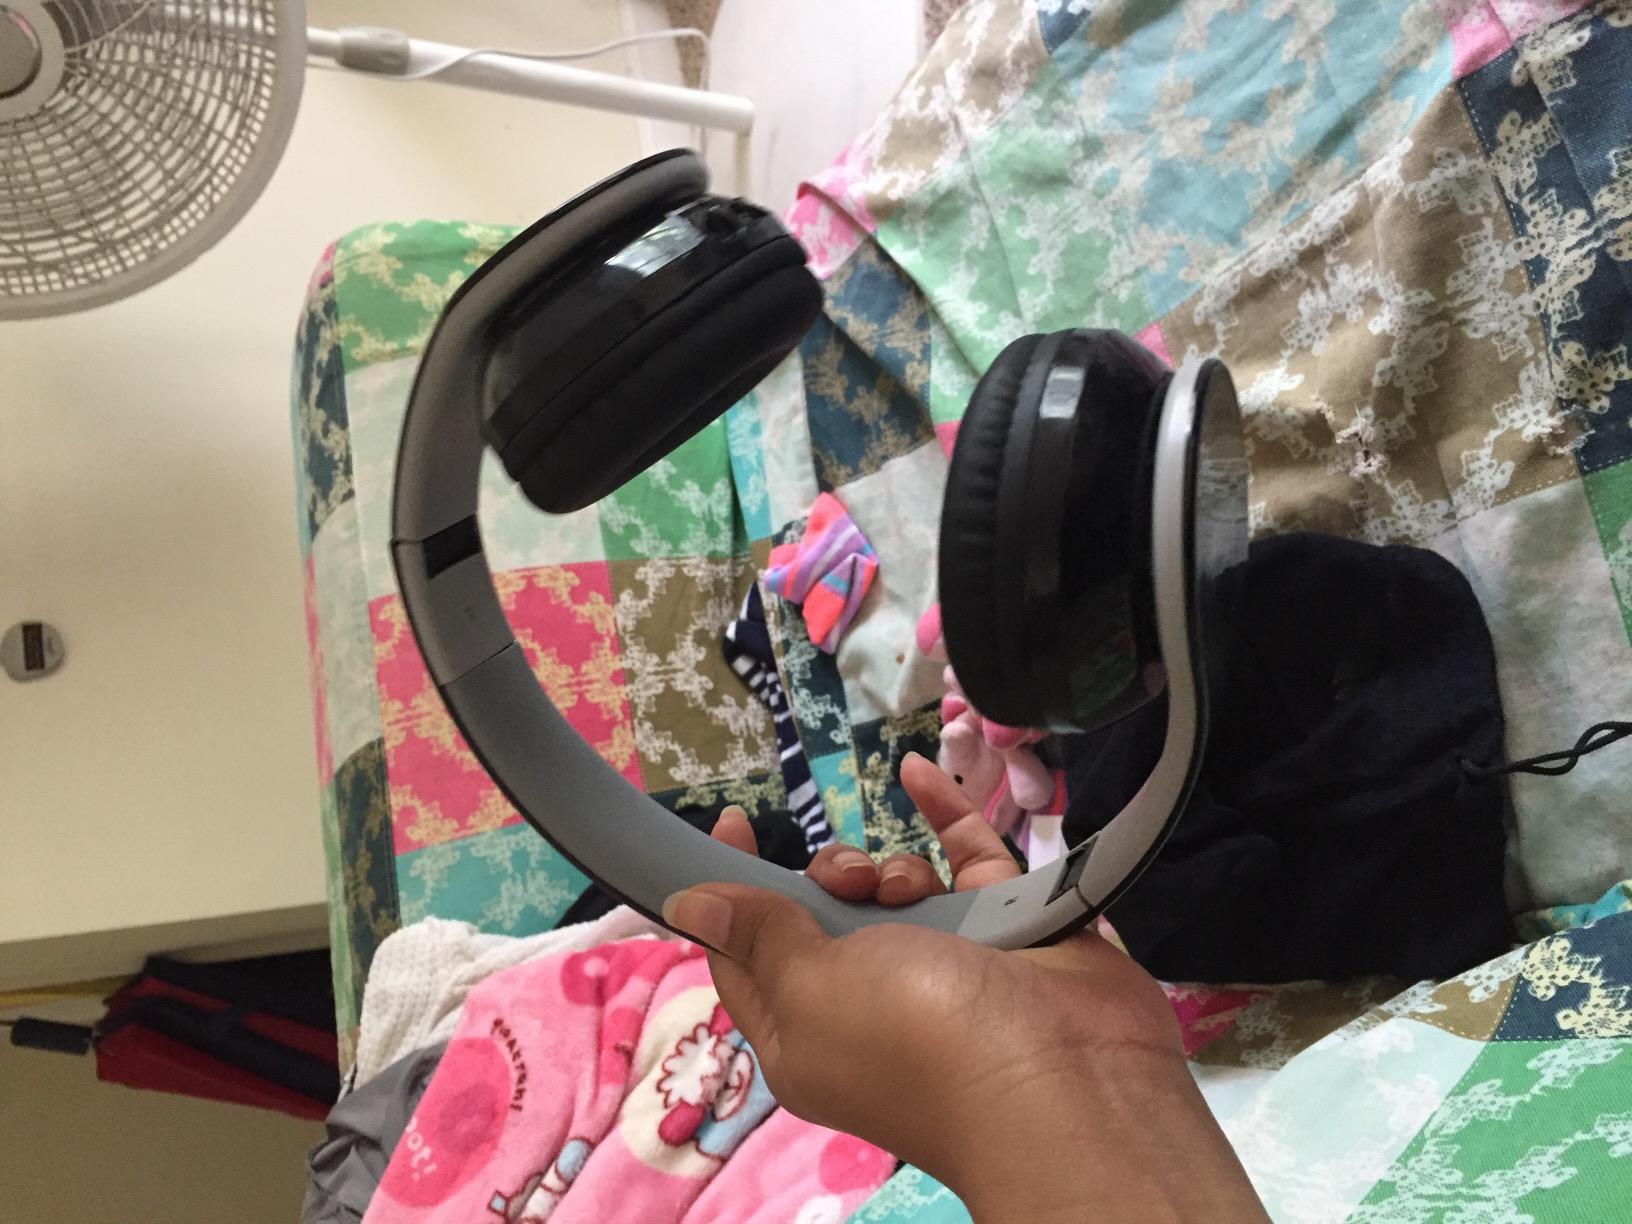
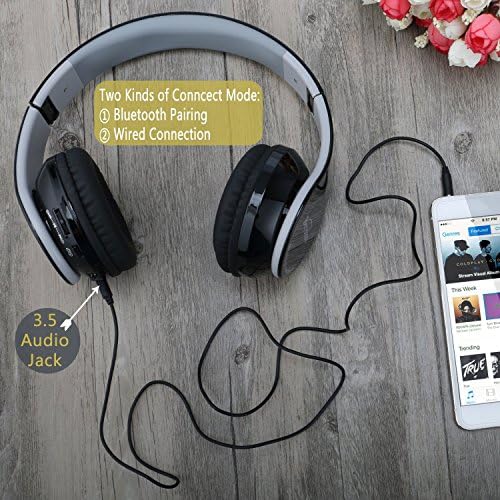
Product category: headphones
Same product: yes